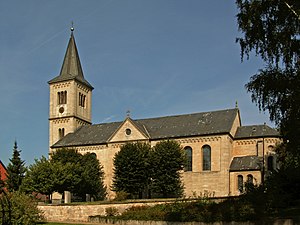
Winzenburg
Winzenburg Kirke
Winzenburg er en kommune der ligger i den sydlige del af Landkreis Hildesheim, i den sydlige del af den tyske delstat Niedersachsen med godt 700 indbyggere. Den er en del af amtet Freden.